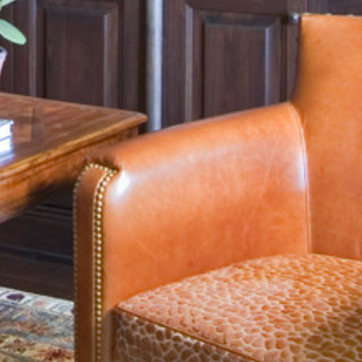
Material: leather